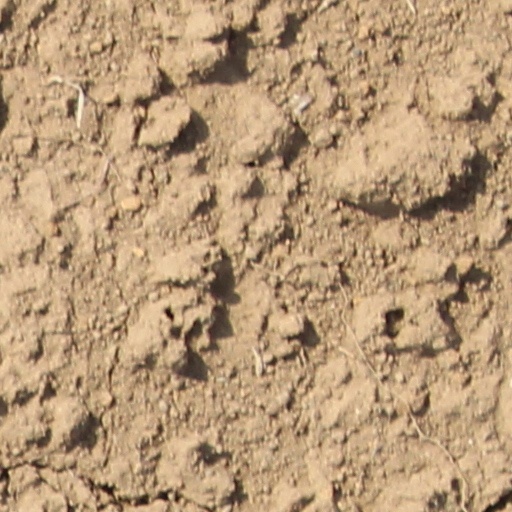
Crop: wheat